Geology of Iran

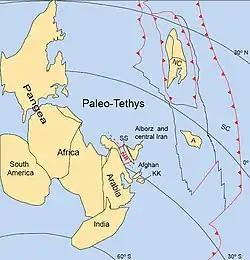
Late Carboniferous paleogeography (about 320 Ma) with the Paleo-Tethys indicated

This volcanic belt, which is usually called the Central Iranian Range, runs east and almost parallel to the Sanandaj–Sirjan Zone, and owes its existence to the widespread and intensive volcanic activity which developed on the Iranian plate from the Upper Cretaceous to Recent time. The peak of this volcanism happened in the Eocene. The Sahand-Bazman volcanic belt is supposed to have resulted from the collision of the Arabian and Central Iranian continental plate margins. It is represented by sub-alkaline volcanics that vary in composition from basaltic through andesitic to rhyolitic composition.